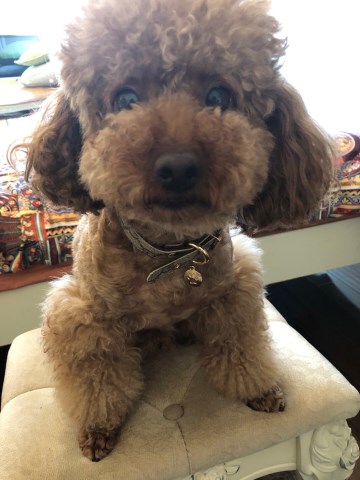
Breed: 2925-n000114-toy_poodle